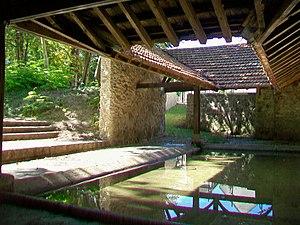
Intérieur du lavoir au 21ter Grande-rue.
Jouy-le-Moutier est une commune française située dans le département du Val-d'Oise, en région Île-de-France.